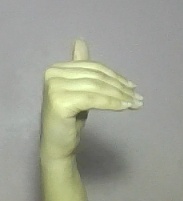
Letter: khaa